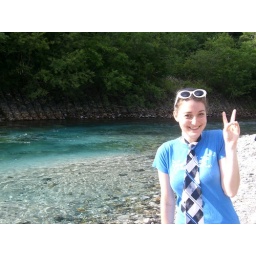
My girl in front of some very blue water